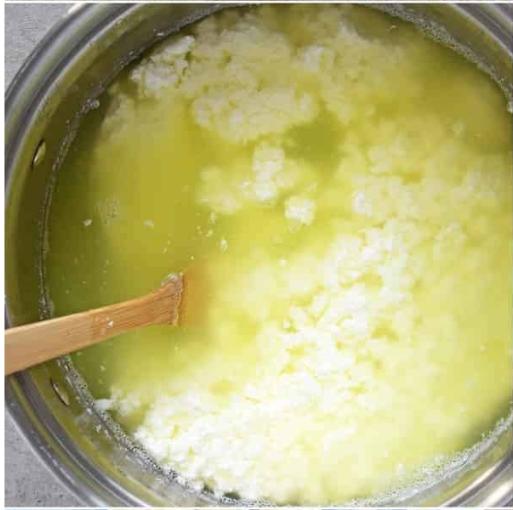
Huu ni mchakato wa kutengeneza jibini au bidhaa nyingine ya maziwa. Ndani ya sufuria kuna maziwa iliyoganda na kutengeza vipande vyeupe vinavyoelea kwenye maji ya njano iliyofifia. Mchanganyiko hu unaonekana ukikorogwa na kijiko cha mbao. Mchakato huu ni hatua ya kwanza katika utengenezaji wa jibini ambapo maziwa hupishwa au kuongezwa kemikali maalum ili yatengeneze vitu hivi.